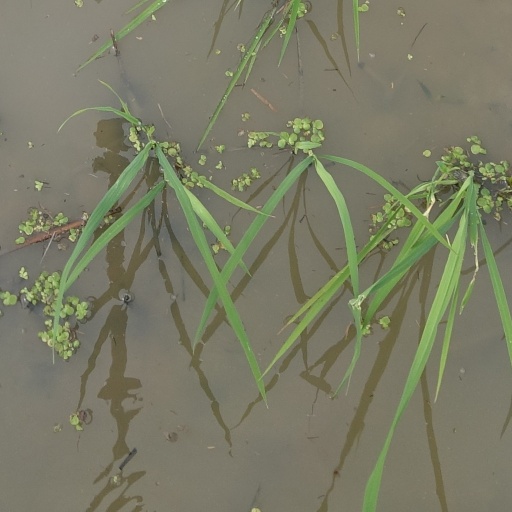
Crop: rice